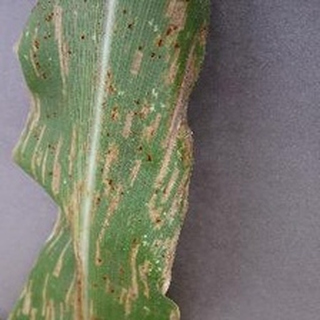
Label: corn_northern_leaf_blight